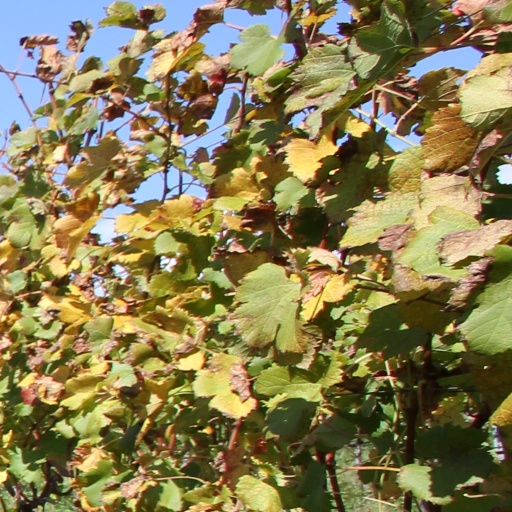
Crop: grape